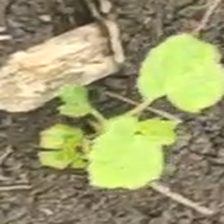
Weed species: Little_Mallow(Malva parviflora)